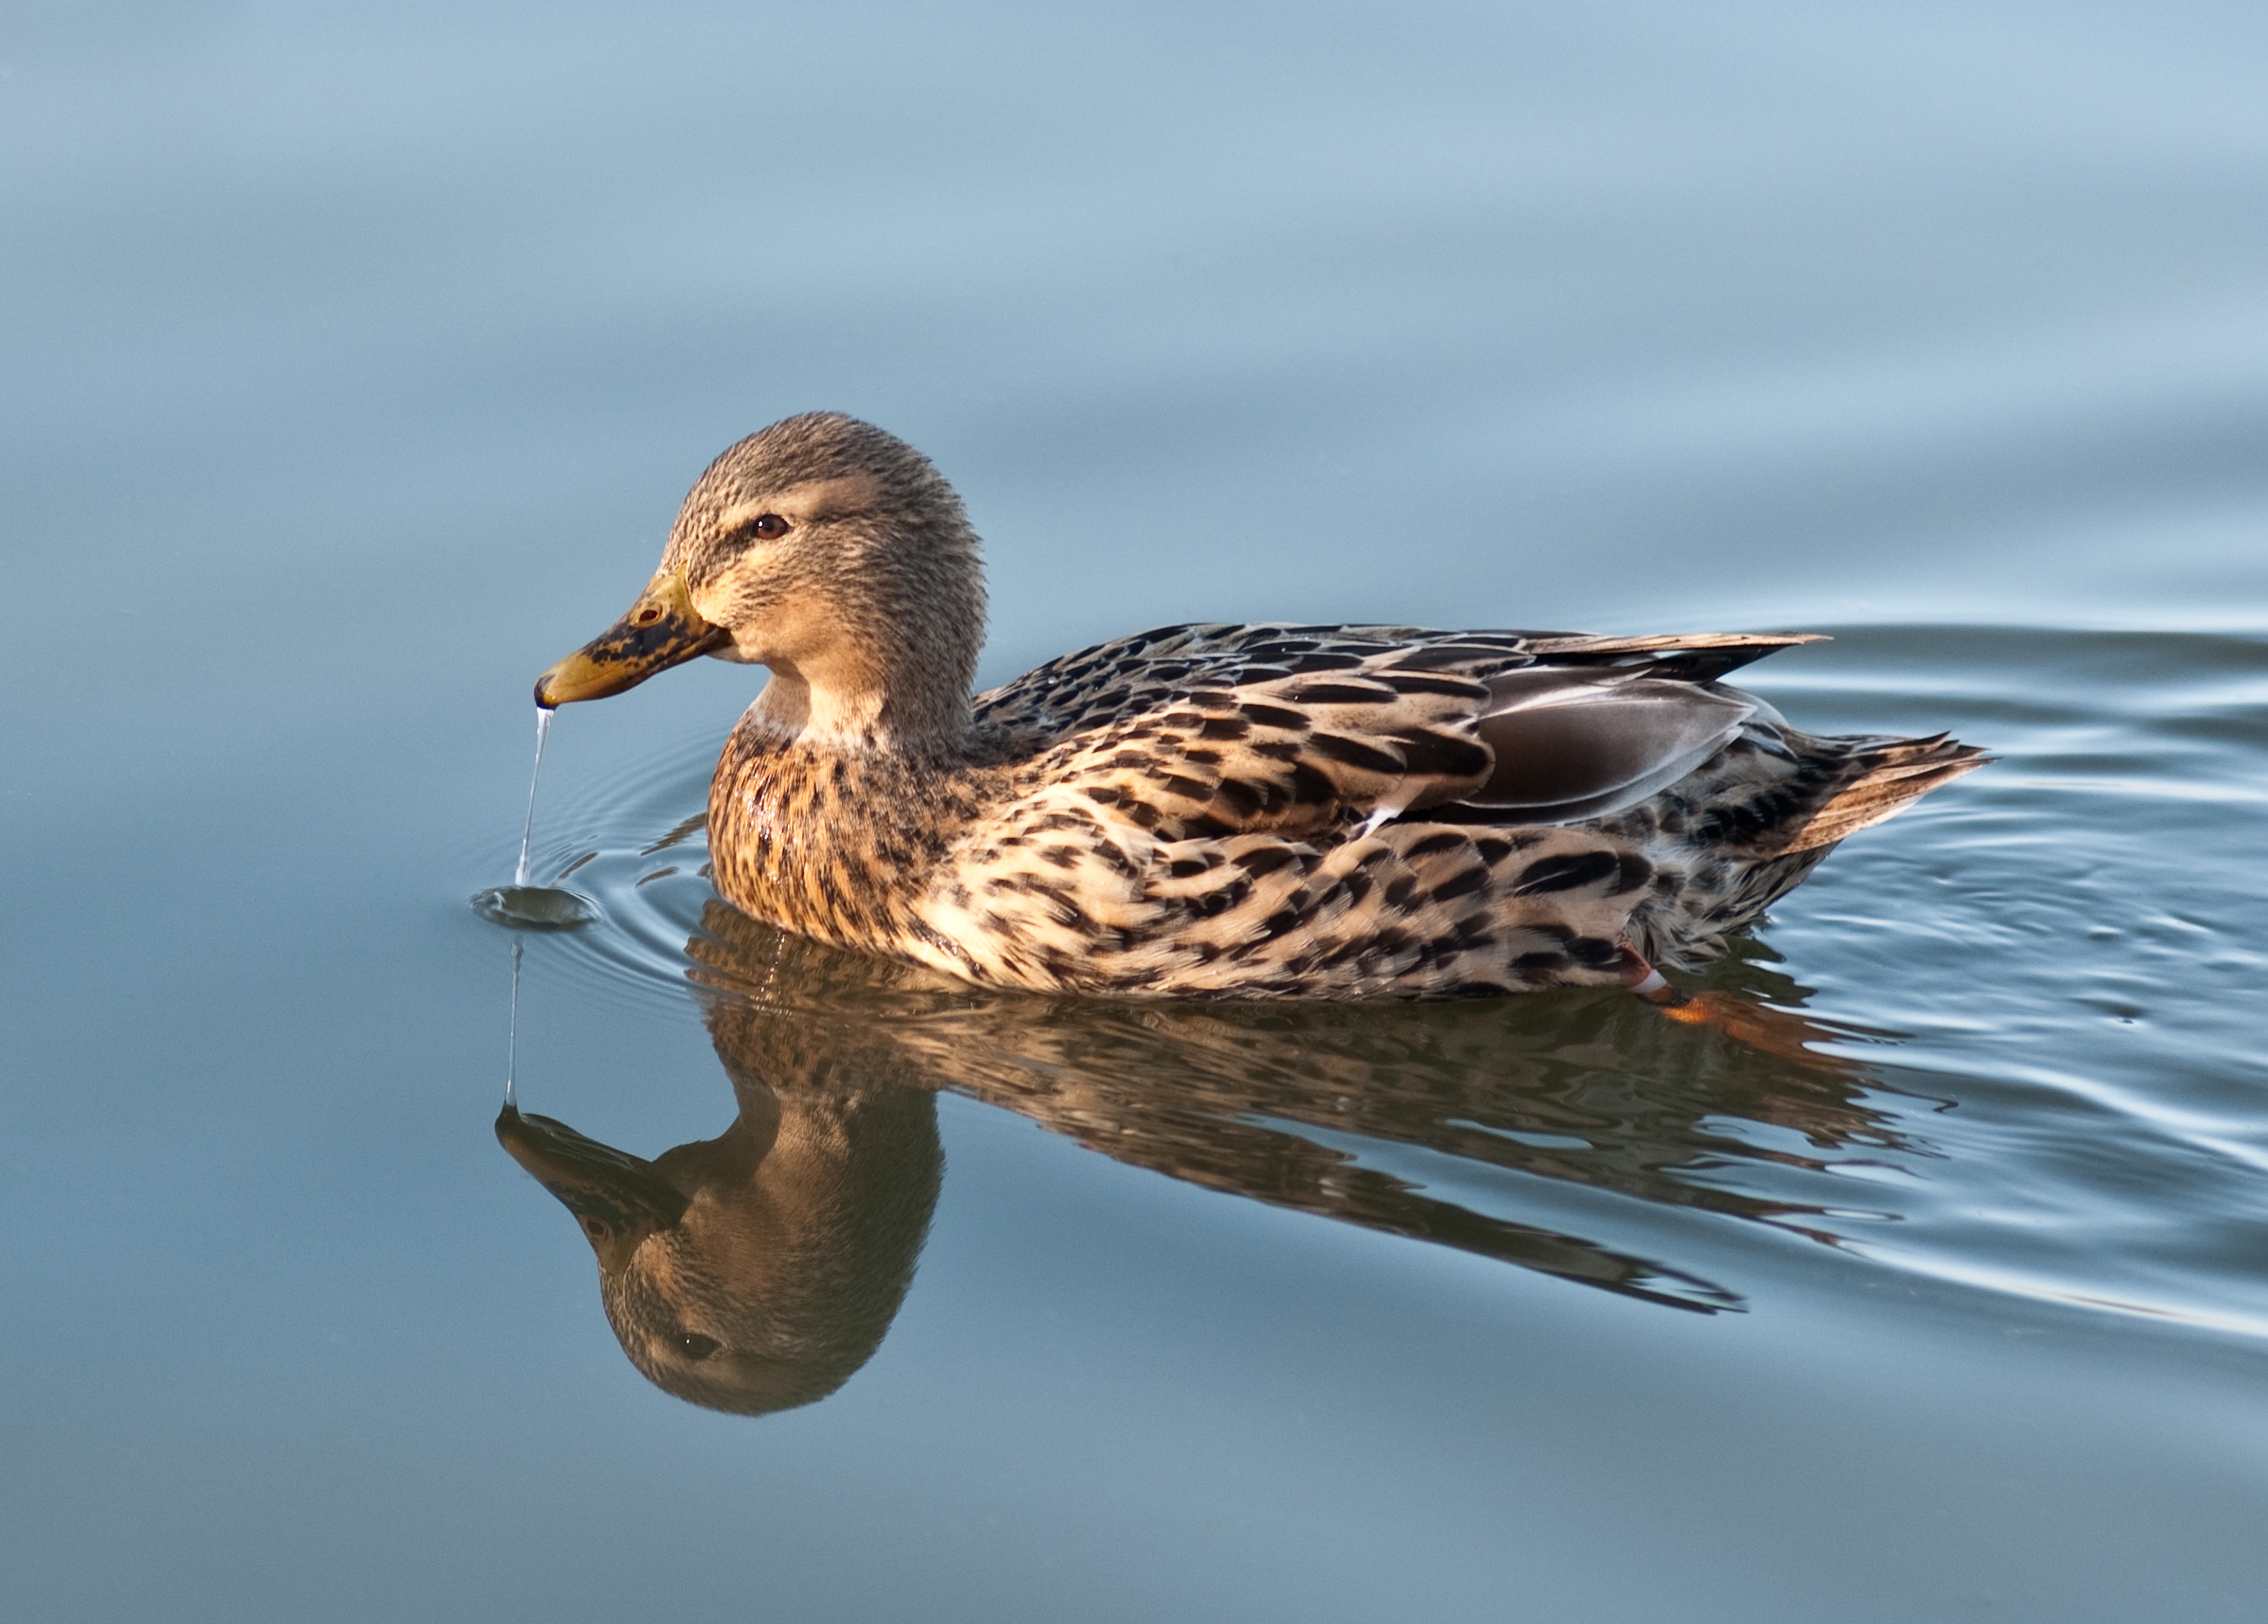
water, bird, wing, wildlife, reflection, beak, fauna, poultry, duck, vertebrate, waterfowl, water bird, mallard, mergus, shorebird, ducks geese and swans, seaduck